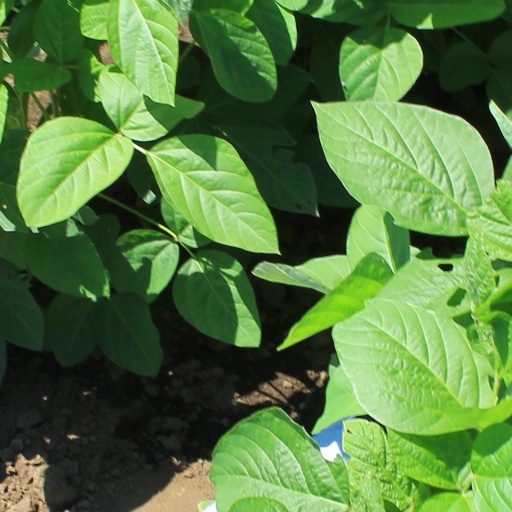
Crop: soybean